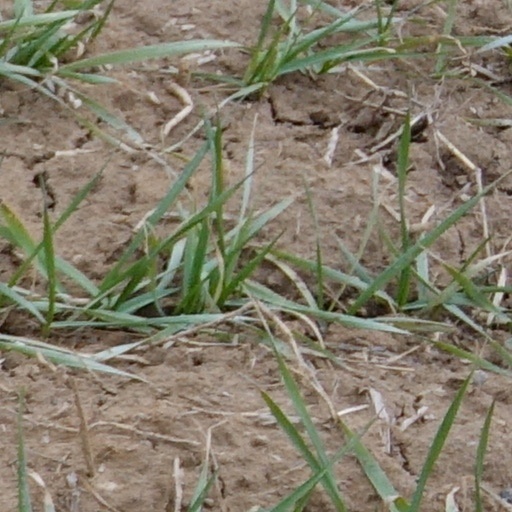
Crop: wheat